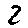
Label: 2